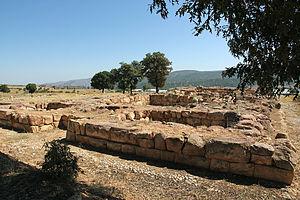
Sapinuwa est une ancienne ville hittite, située à 75 kilomètres au nord-est de la capitale de ce royaume, Hattusha. Ses ruines se trouvent à proximité de la ville contemporaine d’Ortaköy, située en Turquie, dans la province de Çorum, à 53 kilomètres au sud-est du chef-lieu éponyme de la province. Le site est situé entre les plaines d’Amasya à l’est et Alaca à l’ouest, près de la rivière Çekerek. Il a été fouillé au début des années 1990 par une équipe d’archéologues turcs dirigée par Aygül et Mustafa Süel.
Les Hittites sont un peuple ayant vécu en Anatolie au IIᵉ millénaire av. J.-C. Ils doivent leur nom à la région dans laquelle ils ont établi leur royaume principal, le Hatti, situé en Anatolie centrale autour de leur capitale, Hattusa. C'est à compter de la seconde moitié du XVIIᵉ siècle avant notre ère un des plus puissants royaumes du Moyen-Orient, dominant l'Anatolie jusqu'aux alentours de 1200 av. J.-C. Au XIVᵉ siècle avant notre ère, ils réussissent même à faire passer la majeure partie de la Syrie sous leur coupe, ce qui les met en rivalité avec d'autres puissants royaumes du Moyen-Orient : l'Égypte, le Mittani et l'Assyrie.